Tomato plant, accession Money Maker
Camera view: vertical (180 deg); turntable rotation: 150 degrees
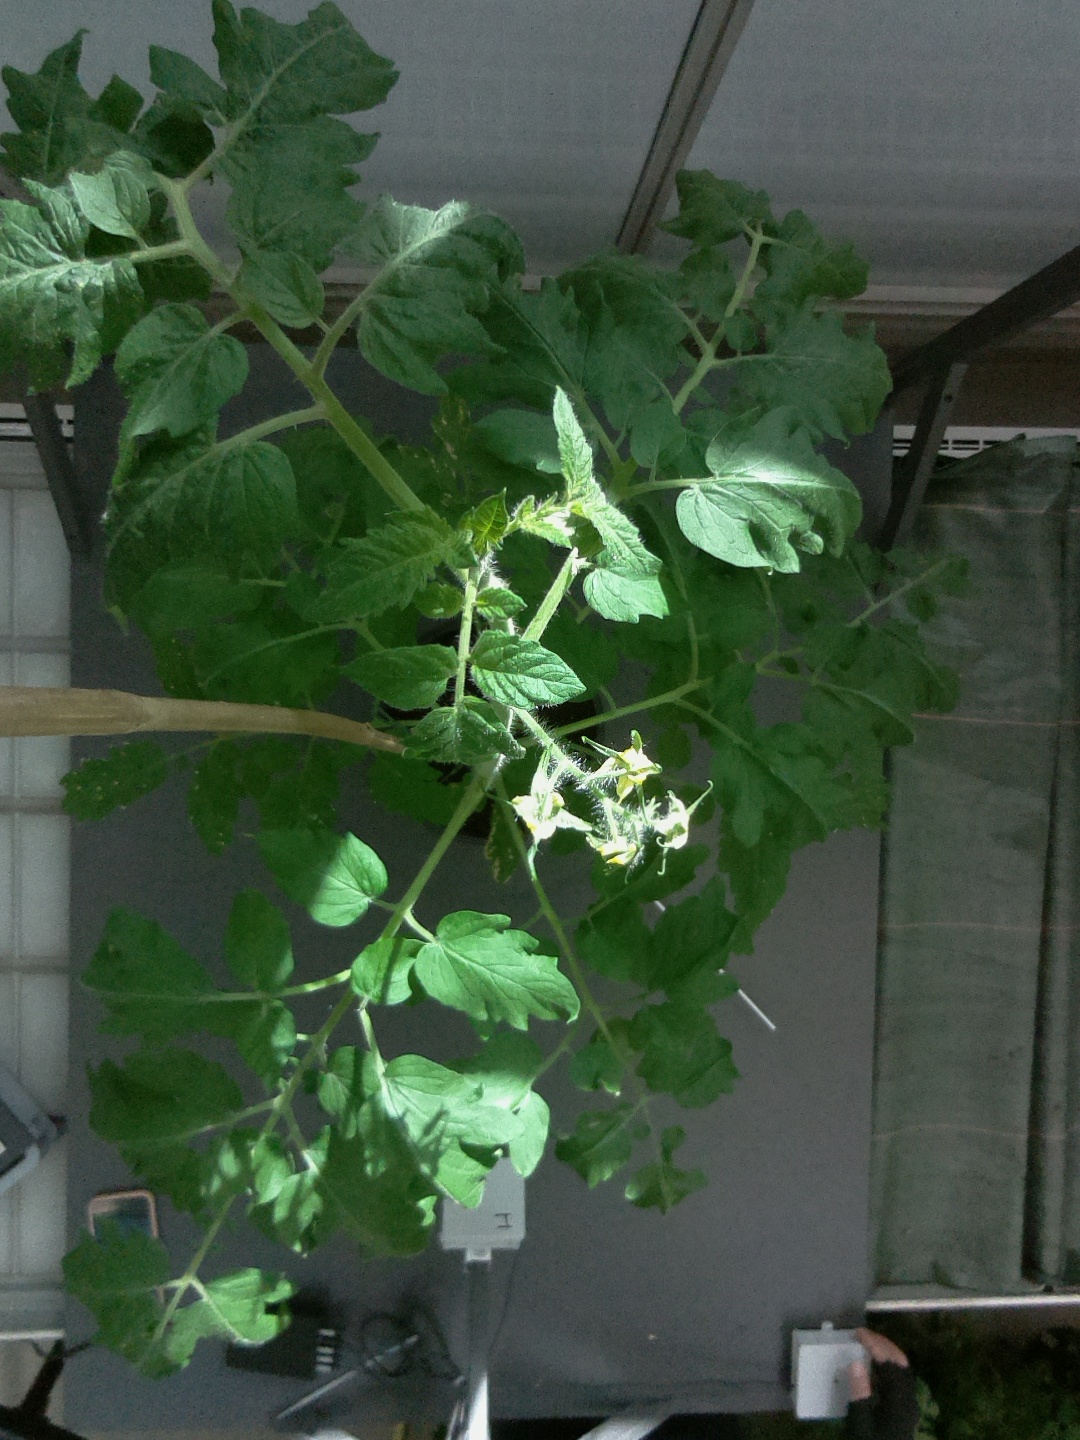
BBCH growth stage 63: 30%-40% of flowers open